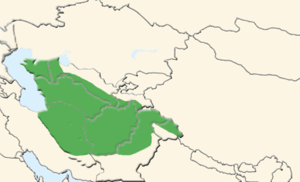
Urialfår / Udbredelse
Omtrentlig udbredelse for urialfåret
Urialfår er en gruppe af underarter af vilde får. Gruppen forekommer i det centrale Asien og blev tidligere regnet som en selvstændig art, Ovis vignei, men betegnes nu taksonomisk som vignei-gruppen.